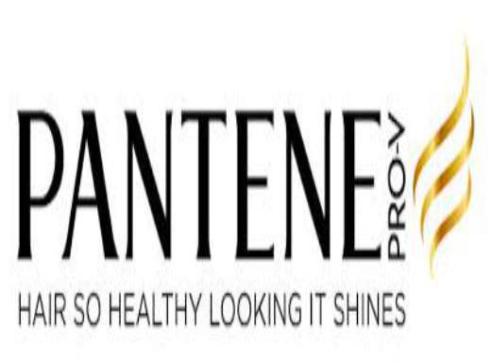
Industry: Necessities